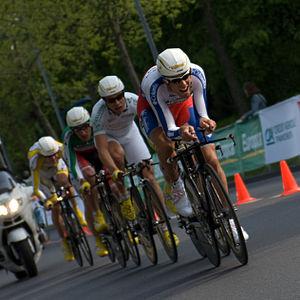
Tour de Romandie 2009 – 3e étape - contre-la-montre par équipes